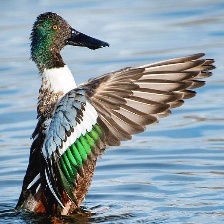
Species: NORTHERN SHOVELER
Scientific name: SPATULA CLYPEATA
ImageNet parent category: drake